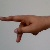
The image shows a hand gesture representing the letter 'P' in Indian Sign Language.